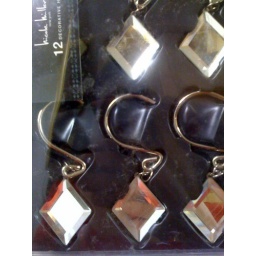
gorgeous mirror shower curtain hooks nicole miller new in box $15